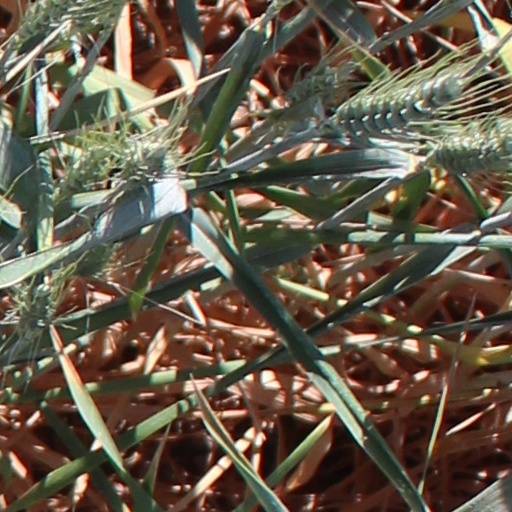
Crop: wheat